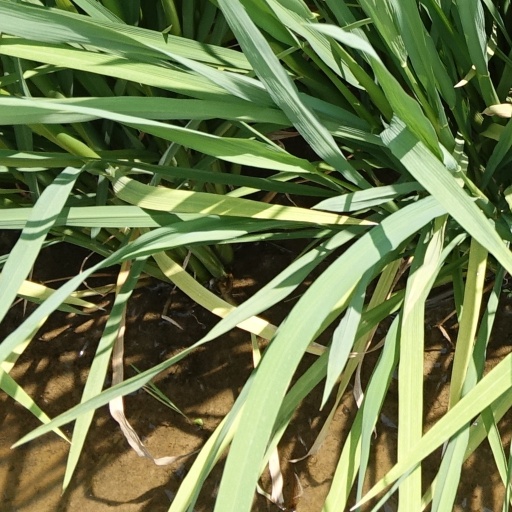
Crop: rice